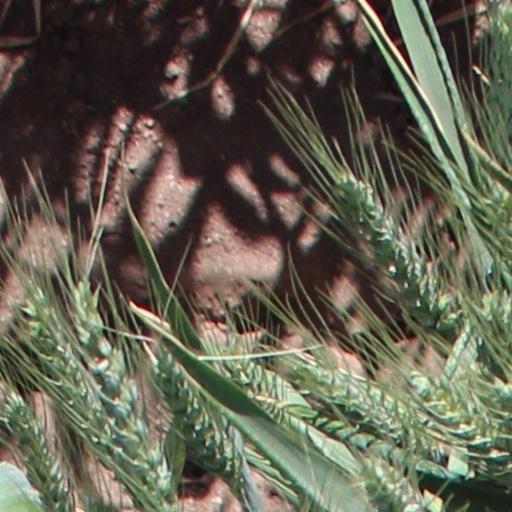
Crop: wheat